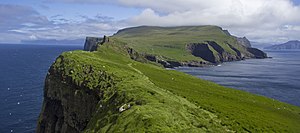
Mykines / Geografi
Mykines
Mykines er den vestligste ø på Færøerne. På Mykines findes kun bygden Mykines. Indtil slutningen af 2004 udgjorde øen en selvstændig kommune, men er nu sammenlagt med Sørvágur kommune.